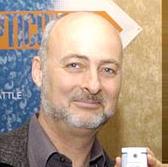
Age: 54